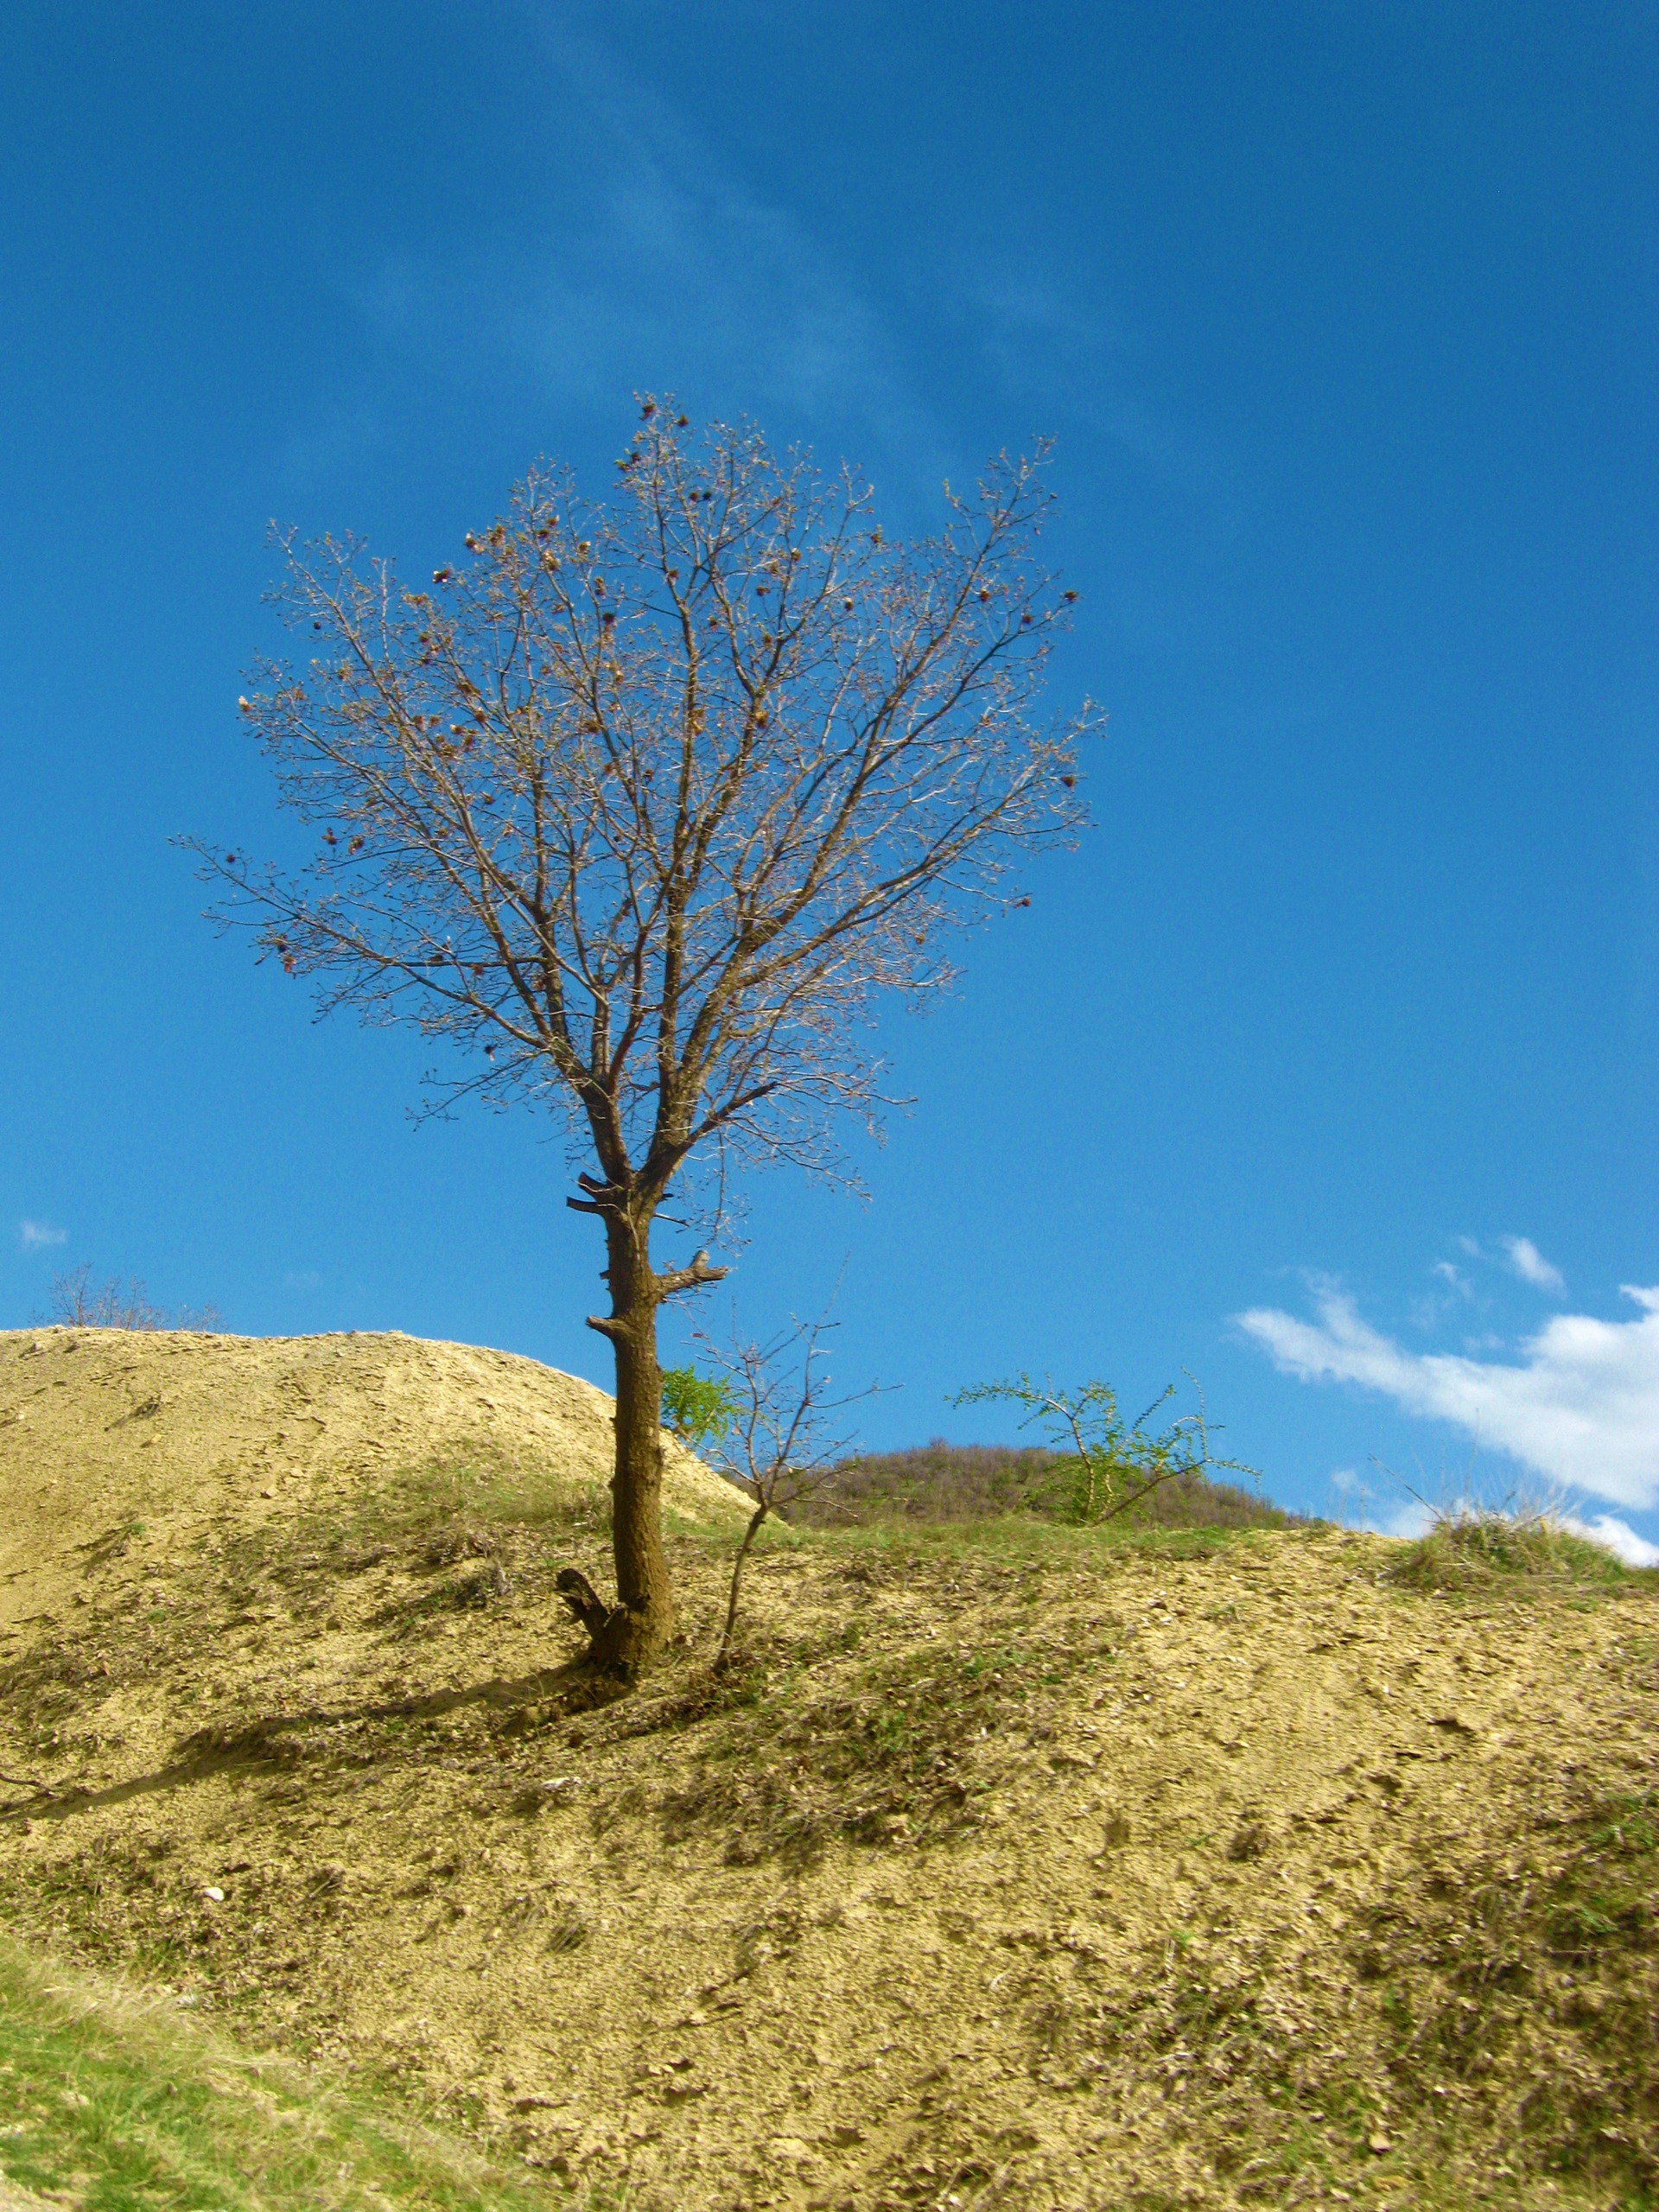
landscape, tree, nature, grass, outdoor, wilderness, branch, mountain, plant, sky, field, meadow, prairie, hill, flower, trunk, land, wild, environment, tranquil, scenic, natural, scenery, soil, agriculture, ridge, leaves, outdoors, grassland, branches, plateau, ecosystem, organic, natural environment, grass family, woody plant